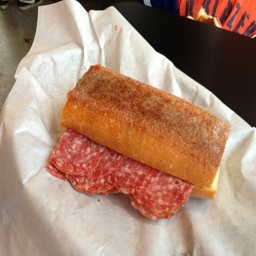
A sandwich sitting on top of white paper on a table.
A sub sandwich is a salami only version.
a salami sandwich on a piece of paper on a table
A french roll sits on a white cloth as salami hangs out of the side of it.
Salami on a bread sandwich sitting in a basket.